Thanneer Mathan Dinangal

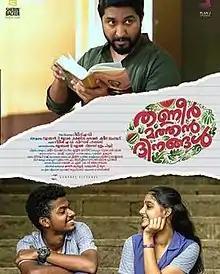
Theatrical release poster

Thanneer Mathan Dinangal ( Watermelon Days) is a 2019 Indian Malayalam-language coming-of-age comedy-drama film co-written and directed by Girish A.D., and jointly produced by Jomon T. John, Shebin Backer, and Shameer Muhammed. The film stars Vineeth Sreenivasan, Mathew Thomas and Anaswara Rajan. The music was composed by Justin Varghese. The film follows Jaison, a teenager, who has a crush on Keerthy, but she does not reciprocate his feelings. To make things worse, he gets in trouble with Ravi, the new teacher who is liked by everyone, especially Keerthy.